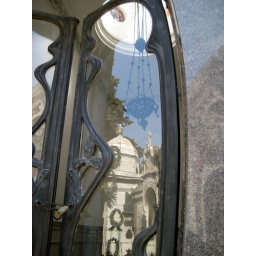
Reflections of one tomb in the glass doors of another at La Recoleta cemetery in Buenos Aires.